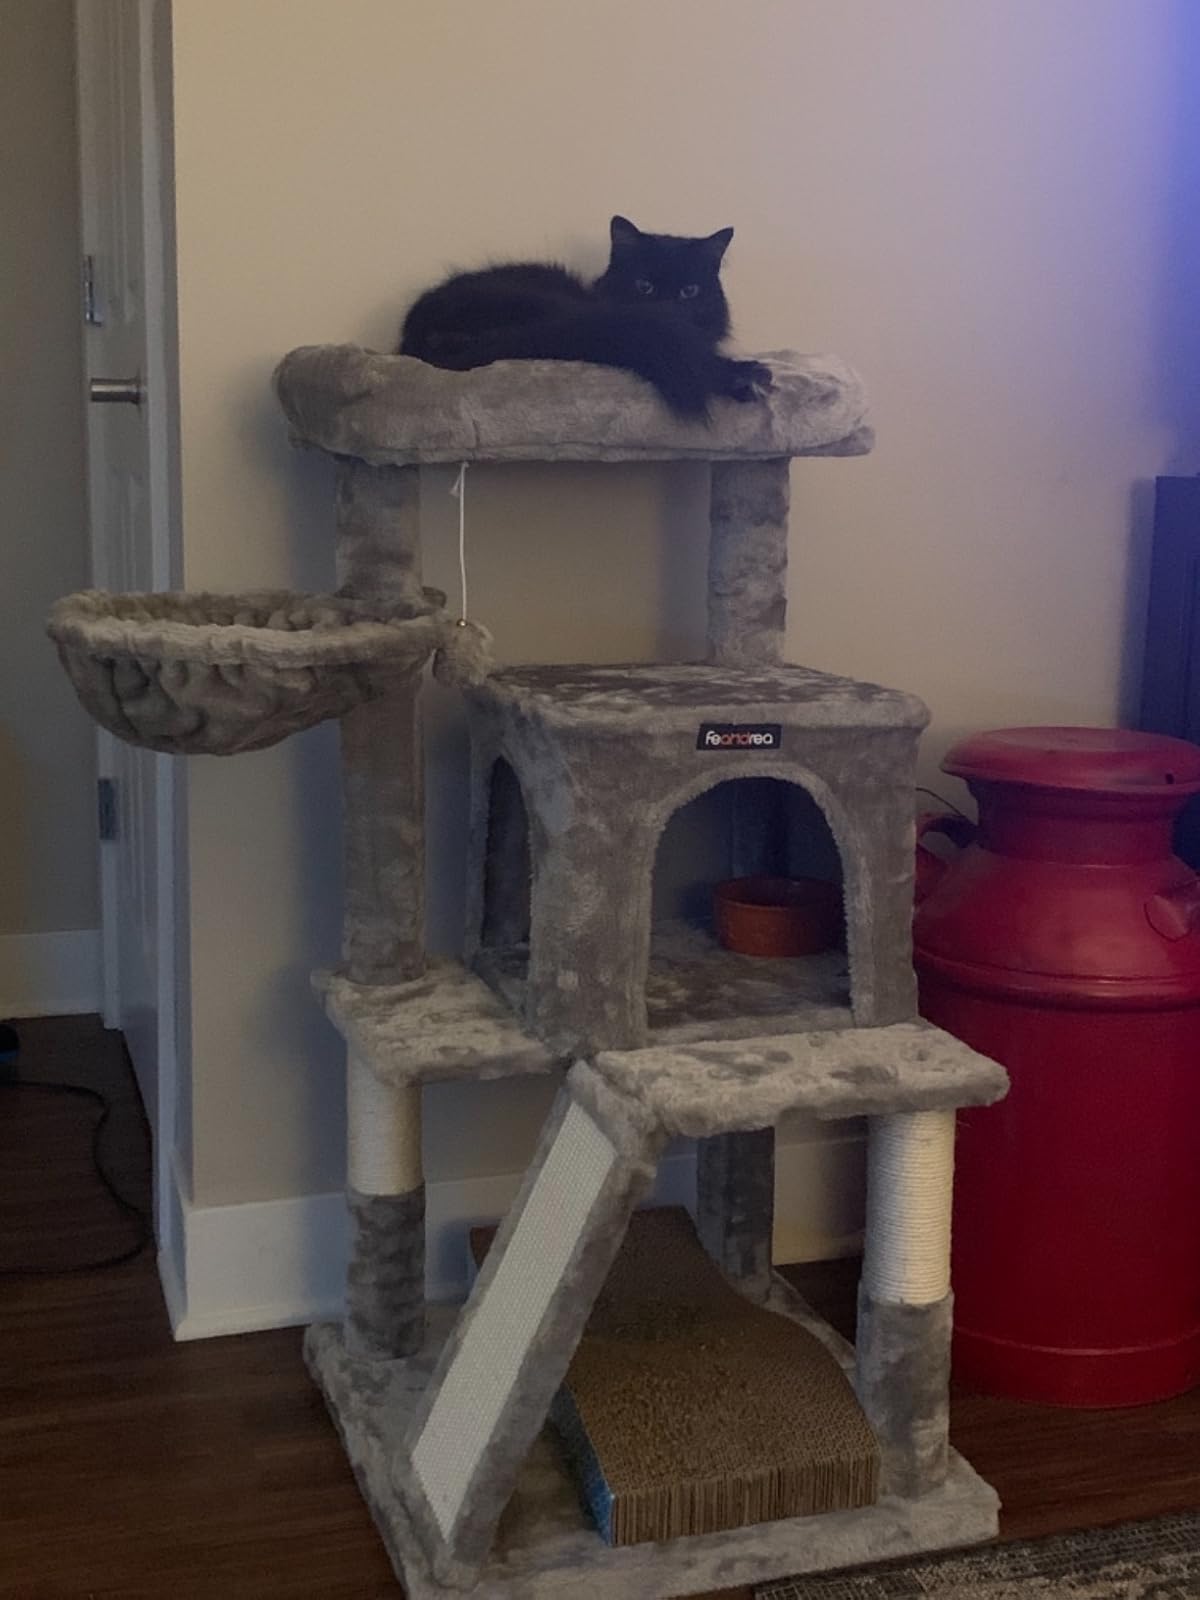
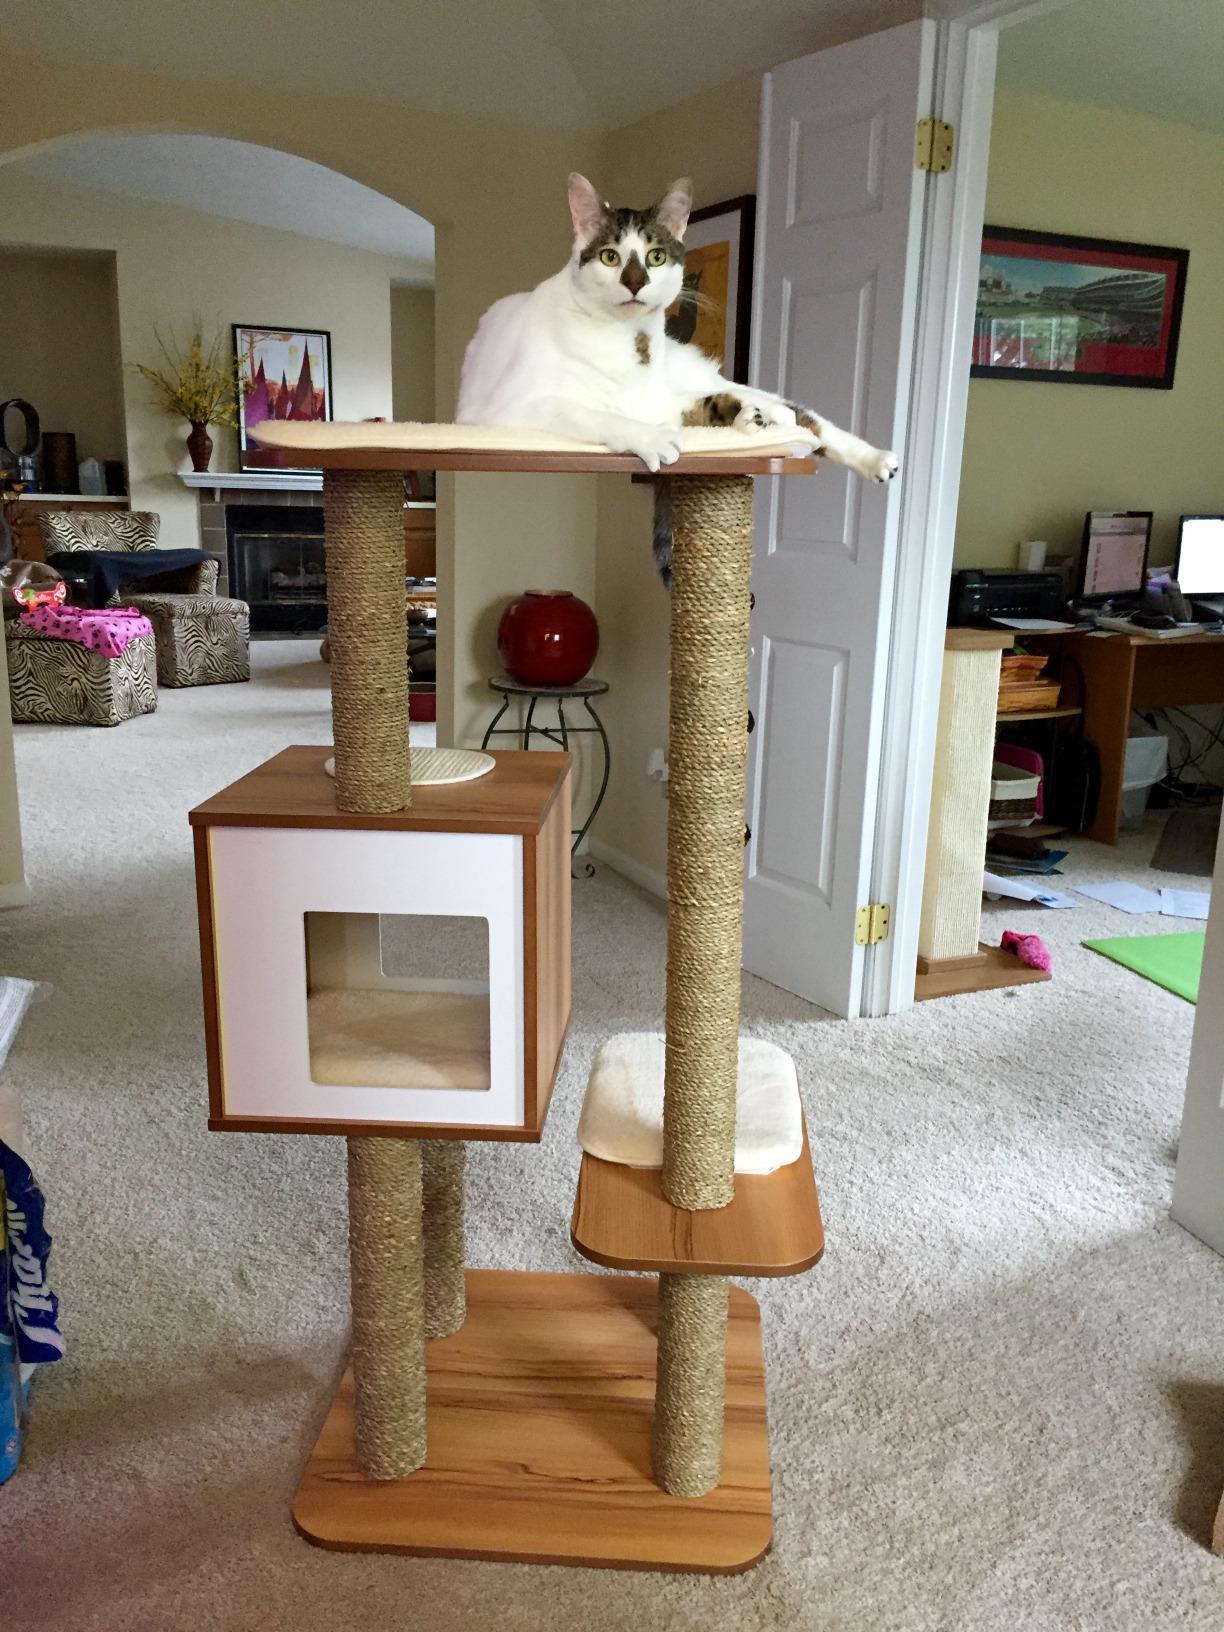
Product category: items_cat tree
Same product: no